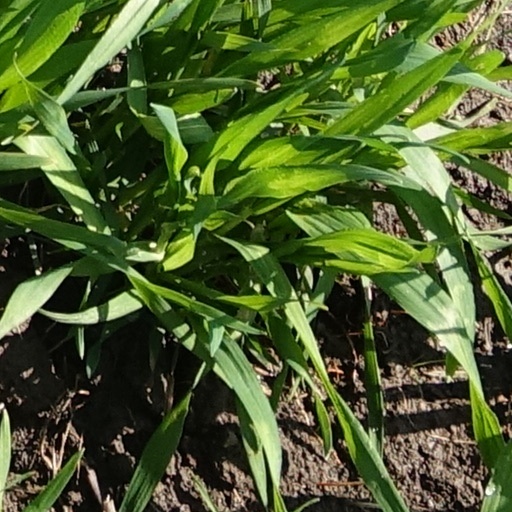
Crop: wheat